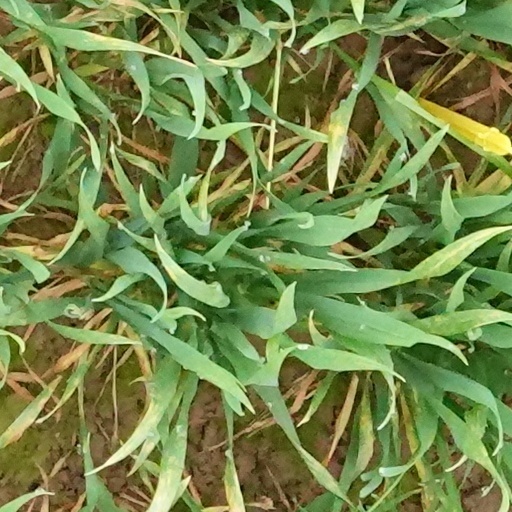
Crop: wheat